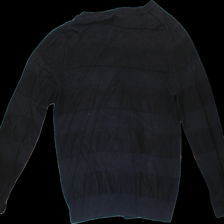
View: back
Type: Cardigan
Category: Ladies
Brand: H&M
Colors: Black
Material: 100%cotton
Pattern: Plain
Cut: Regular, V-collar
Size: M
Trend: No trend
Stains: Yes
Damage: 0
Price range: <50
Recommended usage: Export